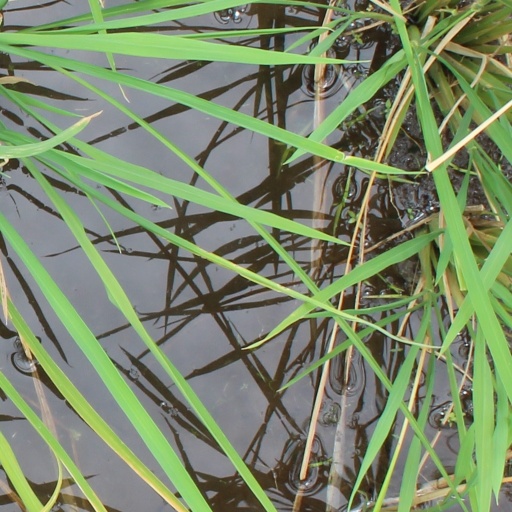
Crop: rice